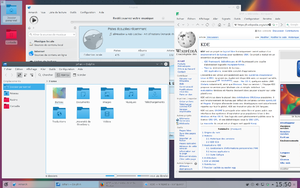
Capture d'écran KDE
KDE est un projet de logiciel libre historiquement centré autour d'un environnement de bureau pour systèmes UNIX. Ce projet a évolué en un ensemble de programmes :